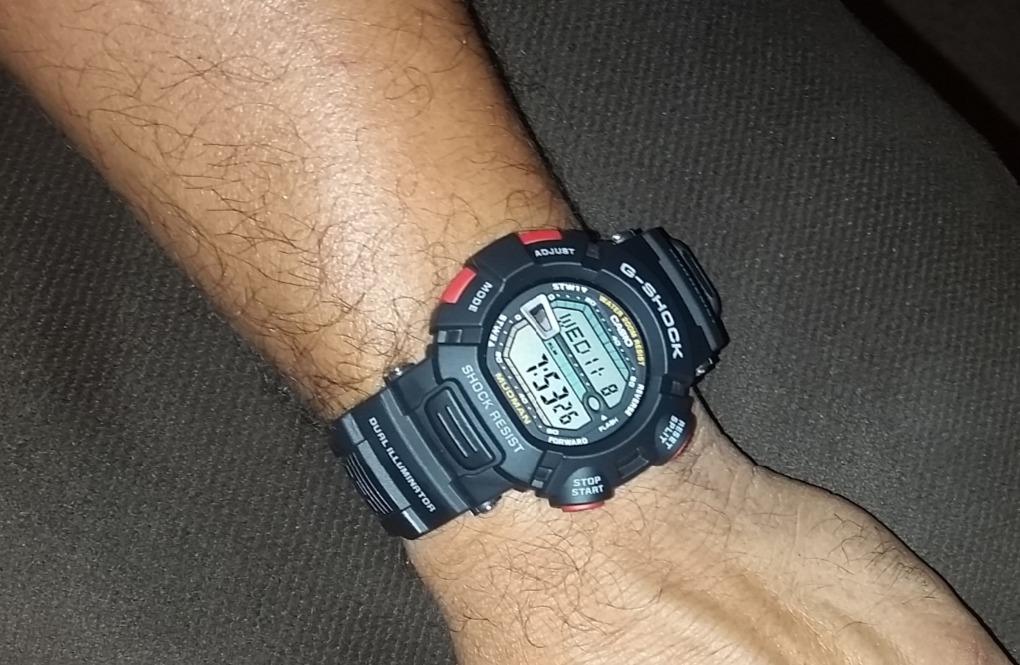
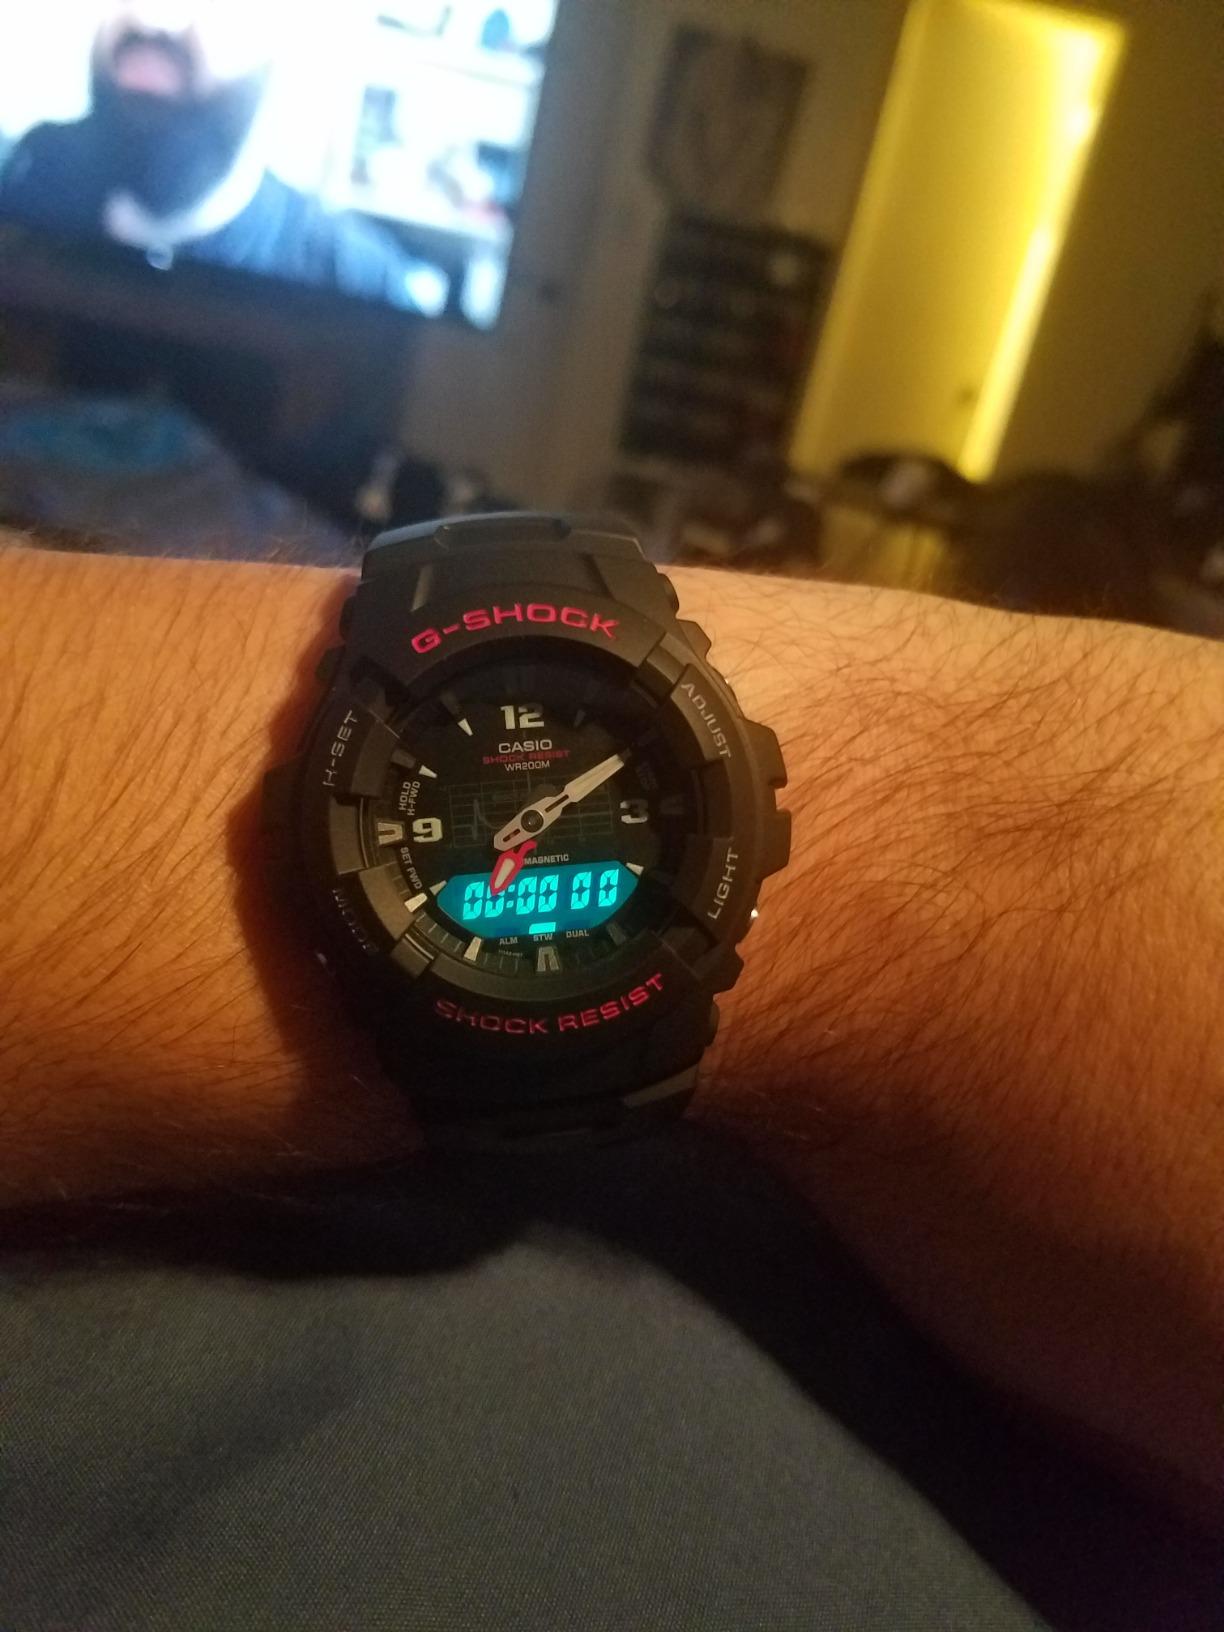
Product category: accessories_watch
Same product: no